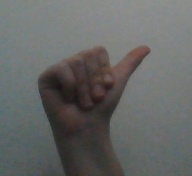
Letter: dhad